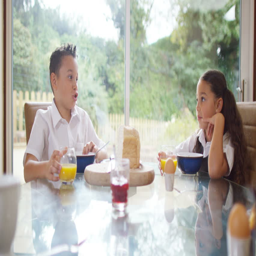
4k happy young brother & sister eating at the breakfast table , talking & laughing .